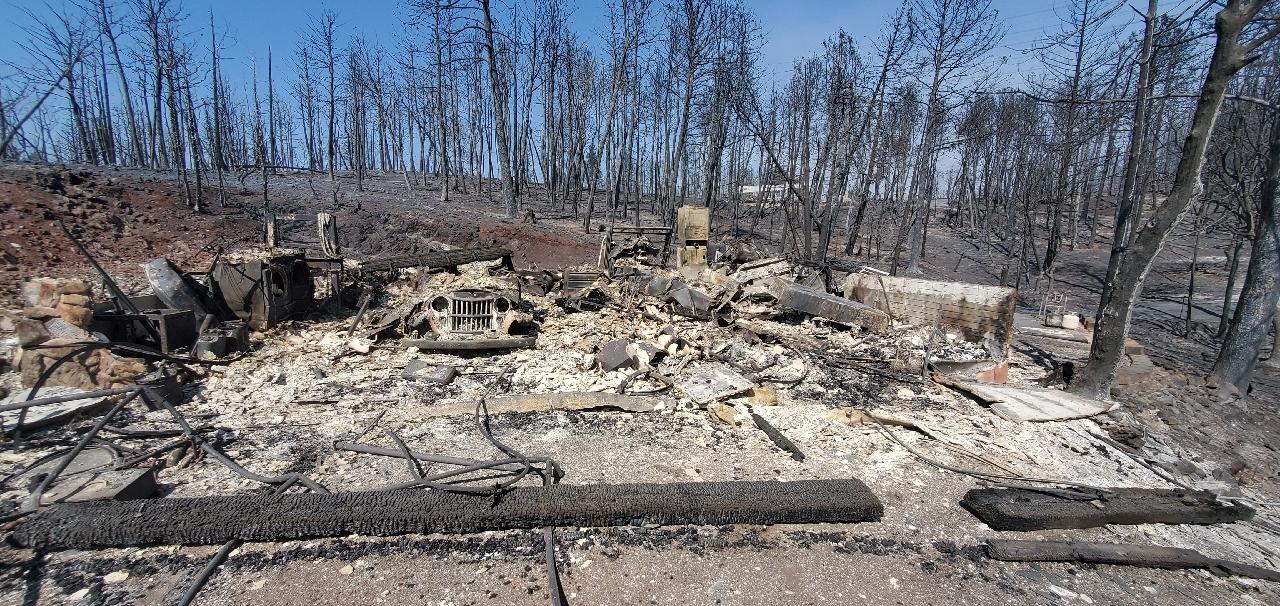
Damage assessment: destroyed